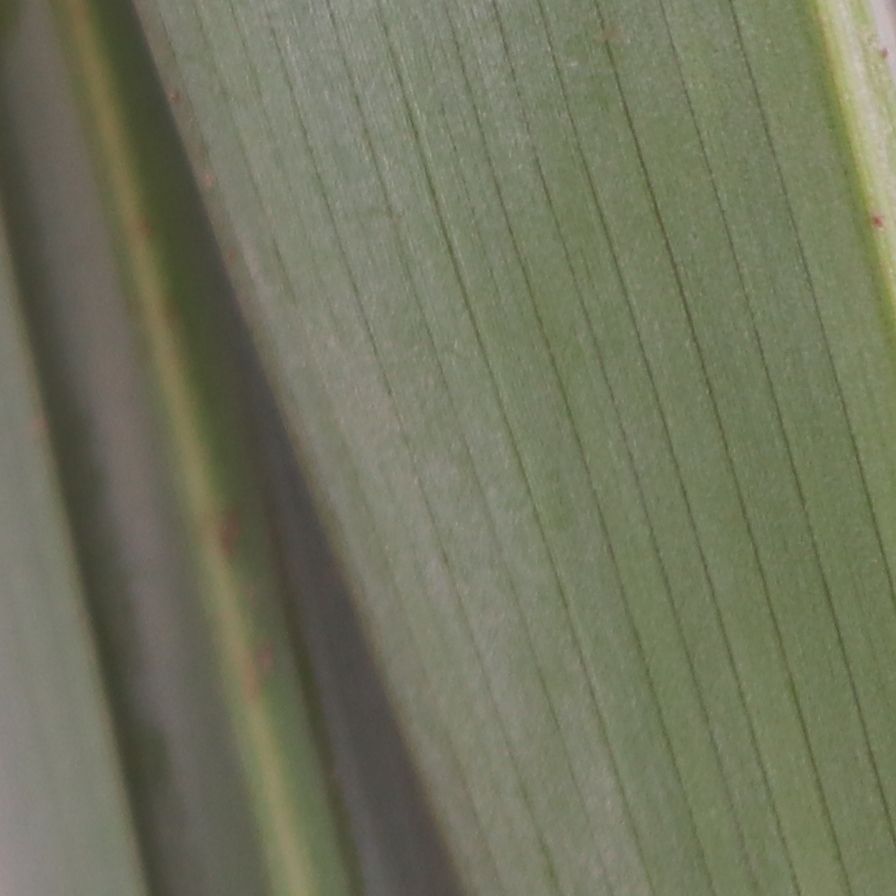
Label: Healthy